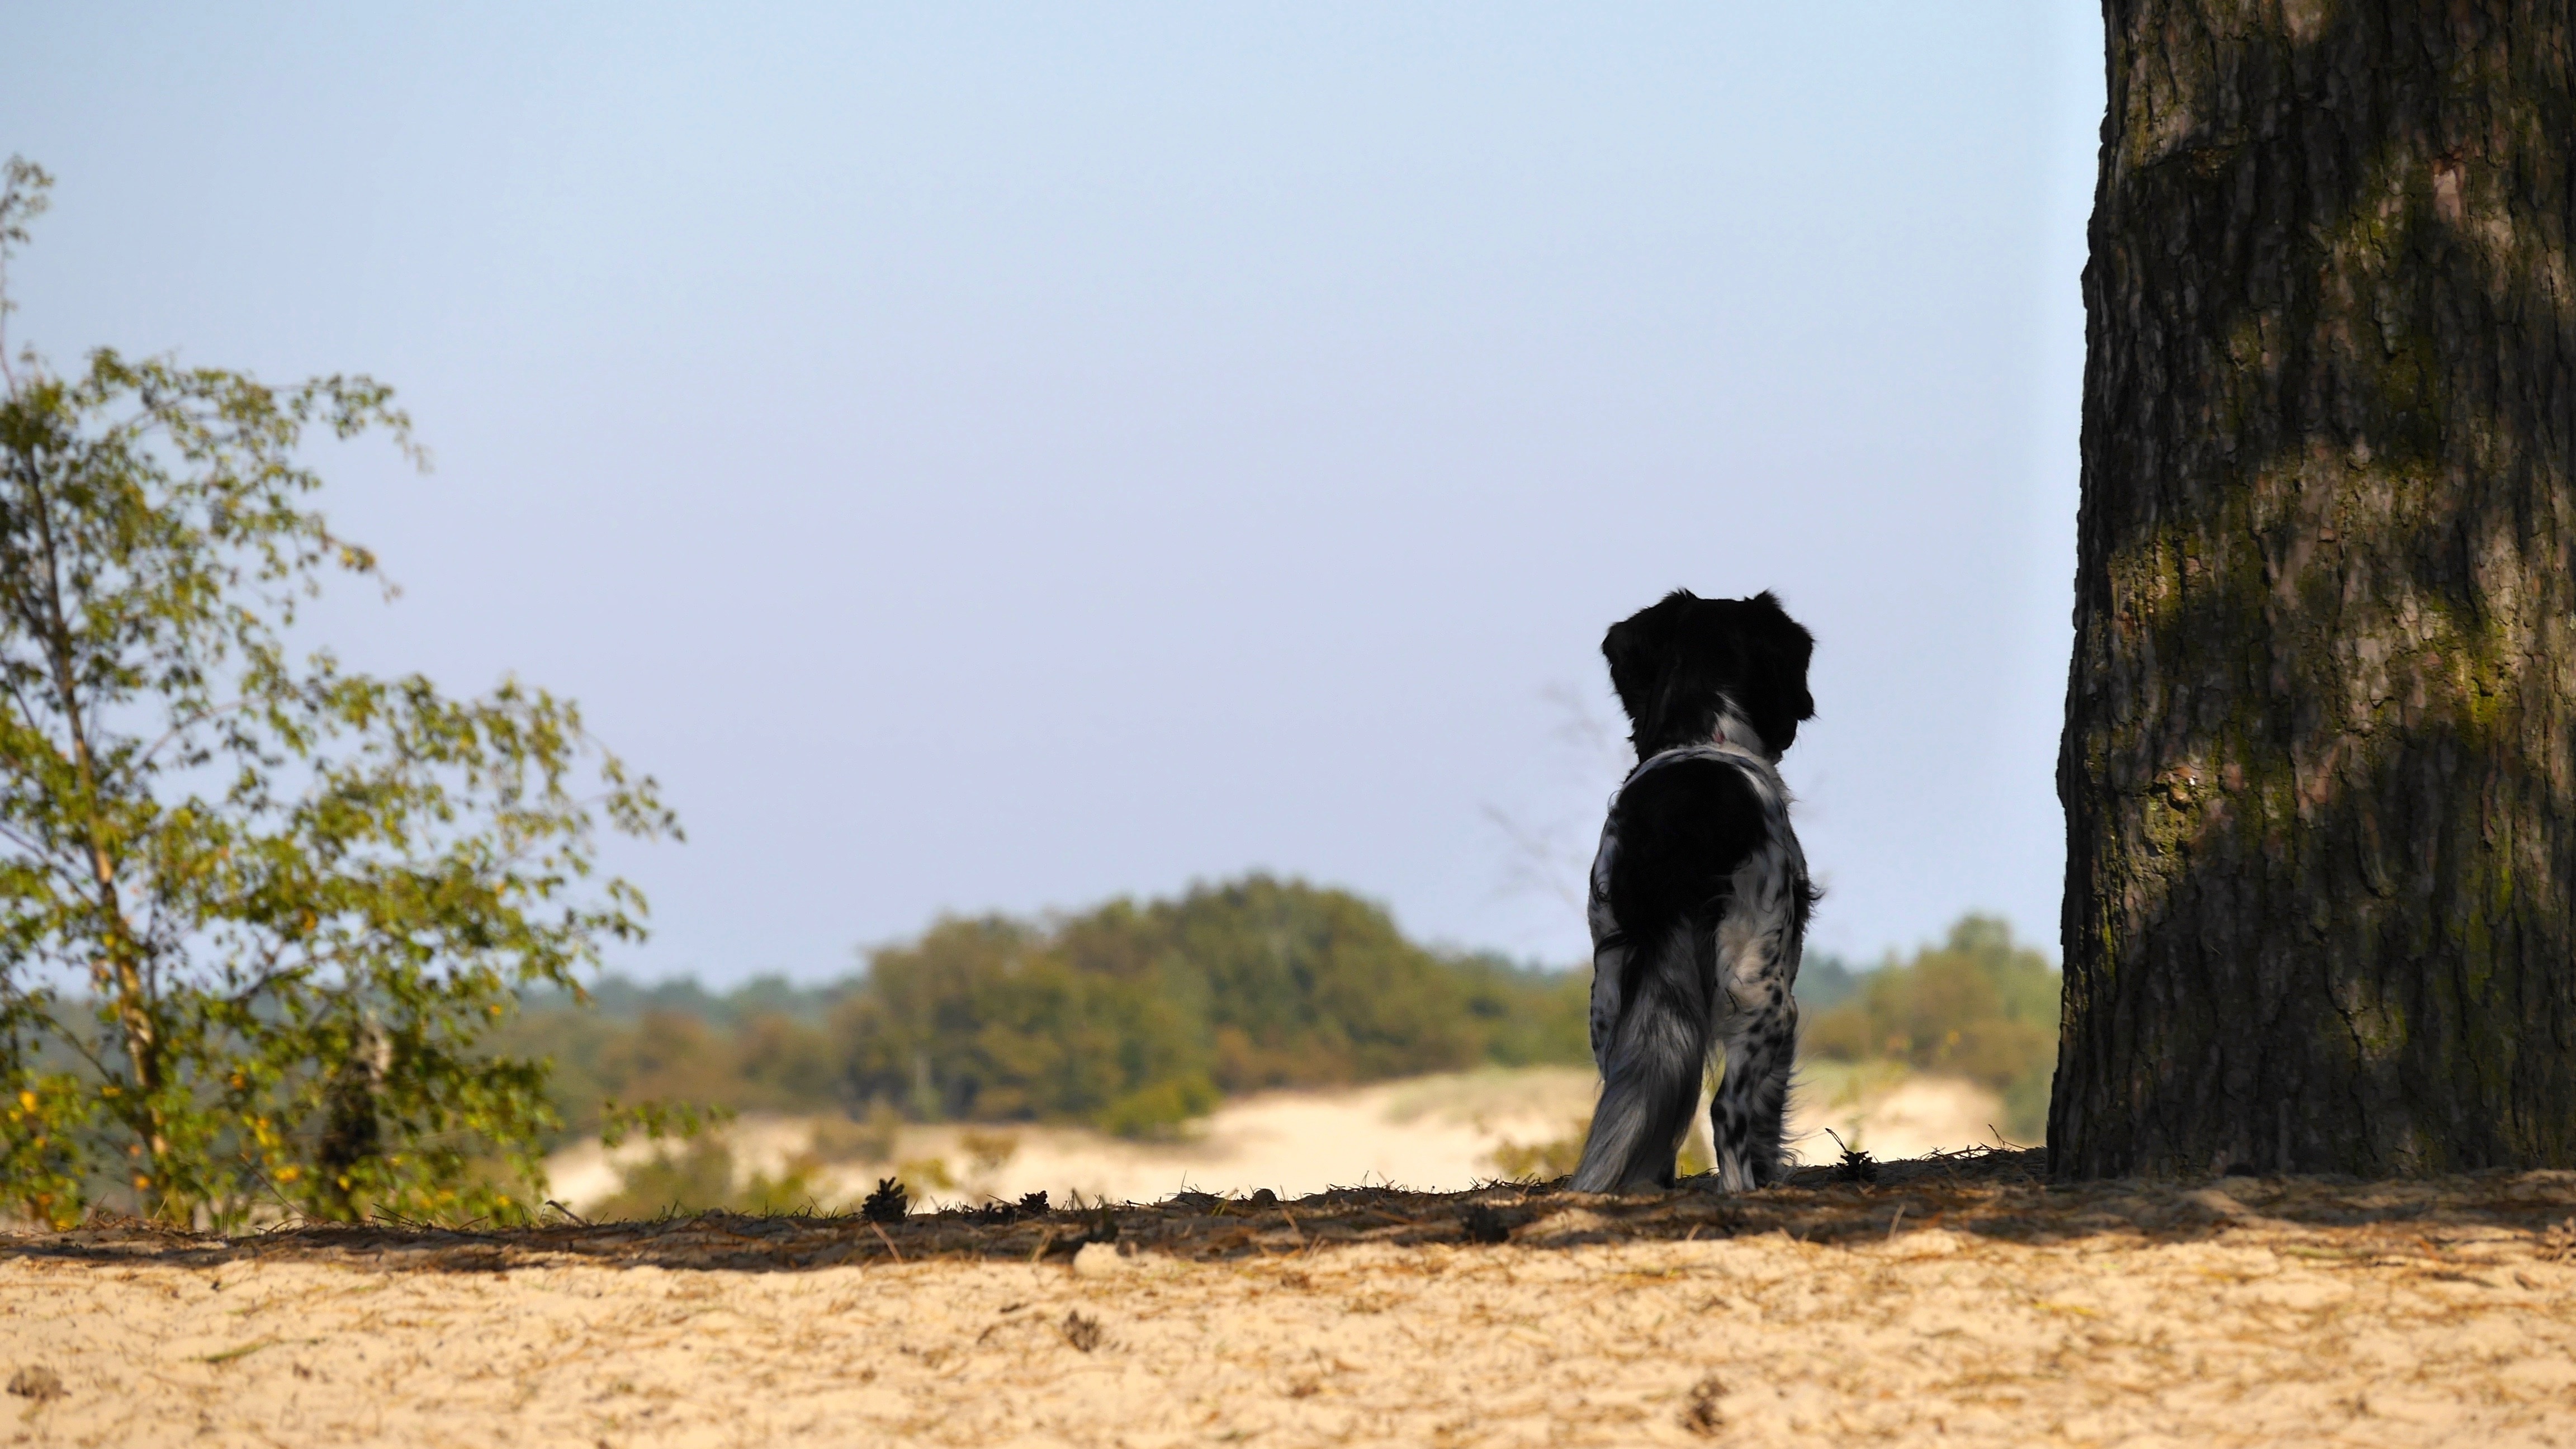
safari, rural area